Boyuk Zira

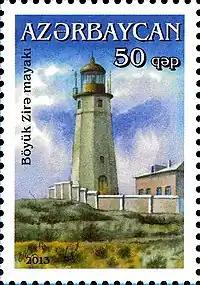
Boyuk Zira Lighthouse on stamp of Azerbaijan, 2013

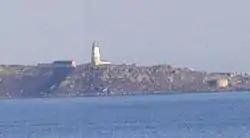
Boyuk Zira

The Boyuk Zira Lighthouse in the island was begun to function since 1884. It illuminated road for ships entering Bay of Baku. Until 1907, Maiden Tower executed these functions. But later, Nargin Island detaching Baku Bay from the sea, became the main guide for sailors. A kerosene-wick burner, and then a gas lantern with a light-optic apparatus of the 4th degree illuminated a road for ships. The Nargin lighthouse illuminated by acetylene in 1912, became the first lighthouse in the Russian Empire illuminated by such a way.